Red Grange

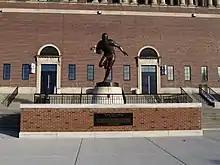
Statue of Grange outside Memorial Stadium in Champaign, Illinois

Pyle traveled to Chicago to meet Chicago Bears owners George Halas and Edward Sternaman to outline a professional contract for Grange, organizing a barnstorming tour that spanned 19 games and 67 days, including games in Florida. As part of their agreement, the Bears received 50 percent of the ticket gate, while Pyle and Grange got the other half. Pyle returned to Champaign shortly afterwards and let Grange know that arrangements had been made for him to join the Bears after his last game playing for Illinois.